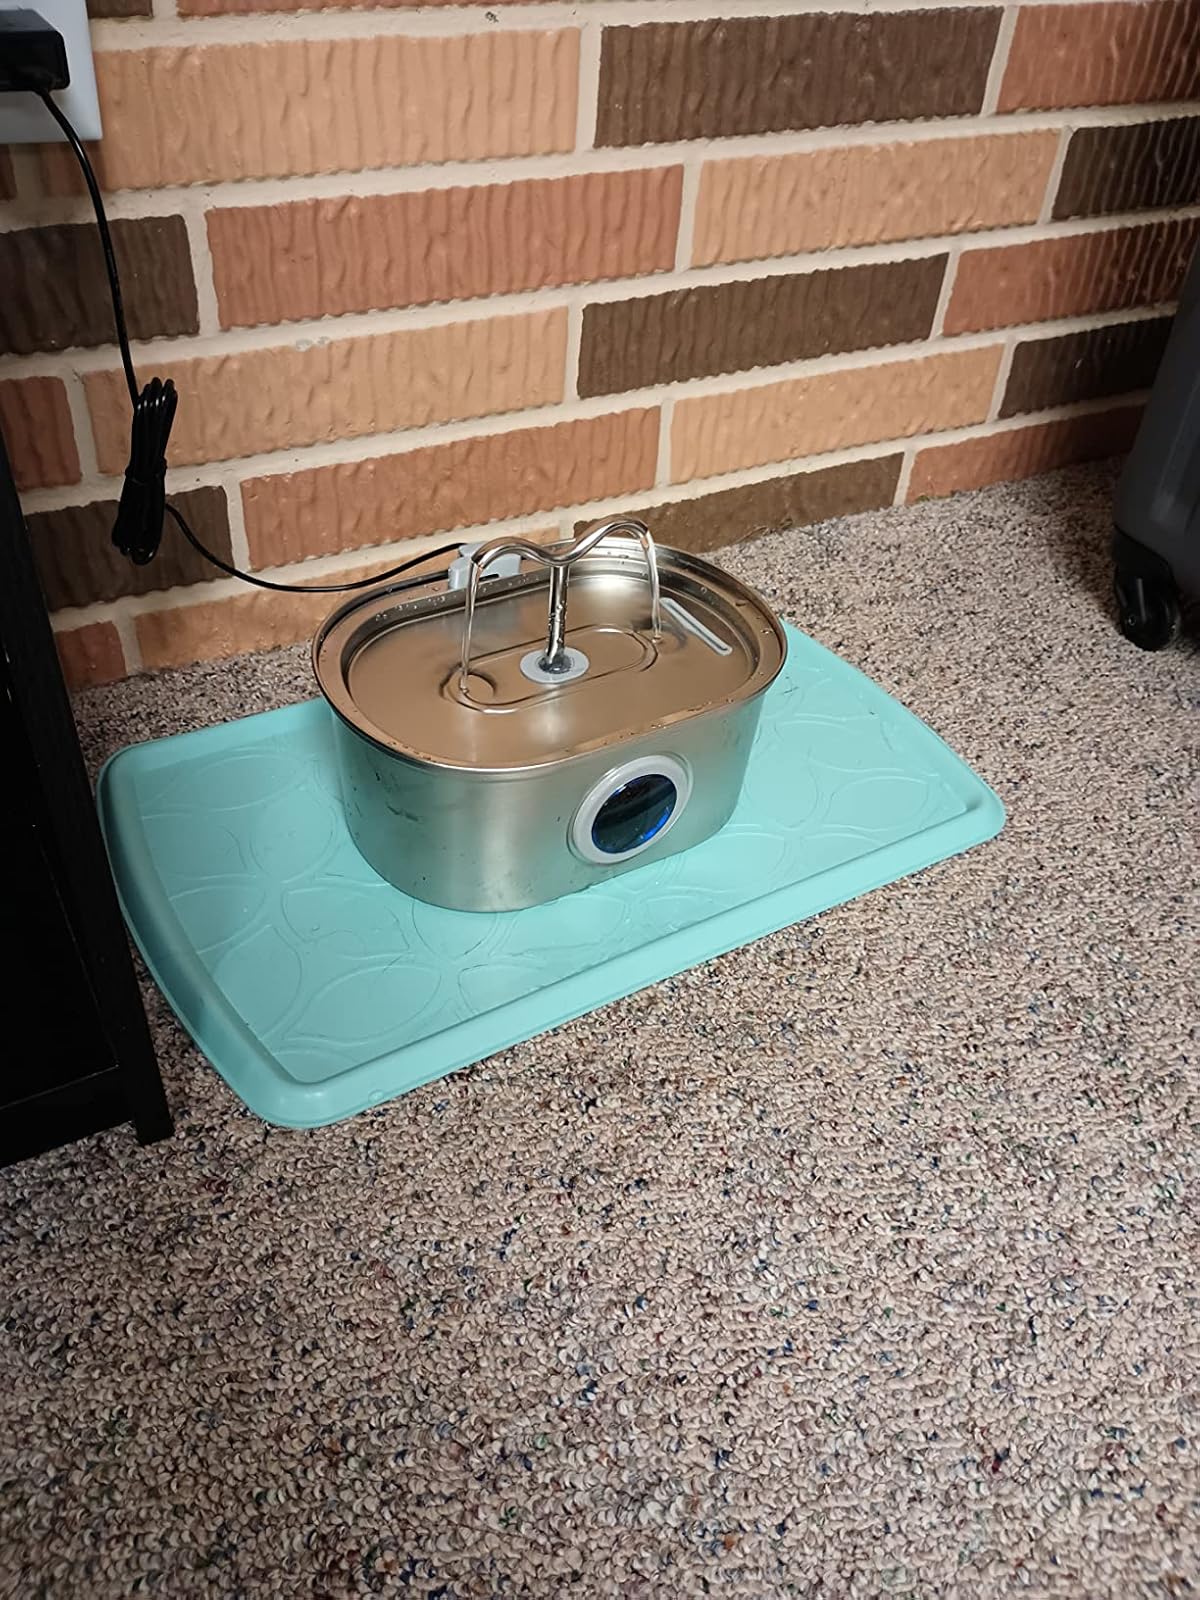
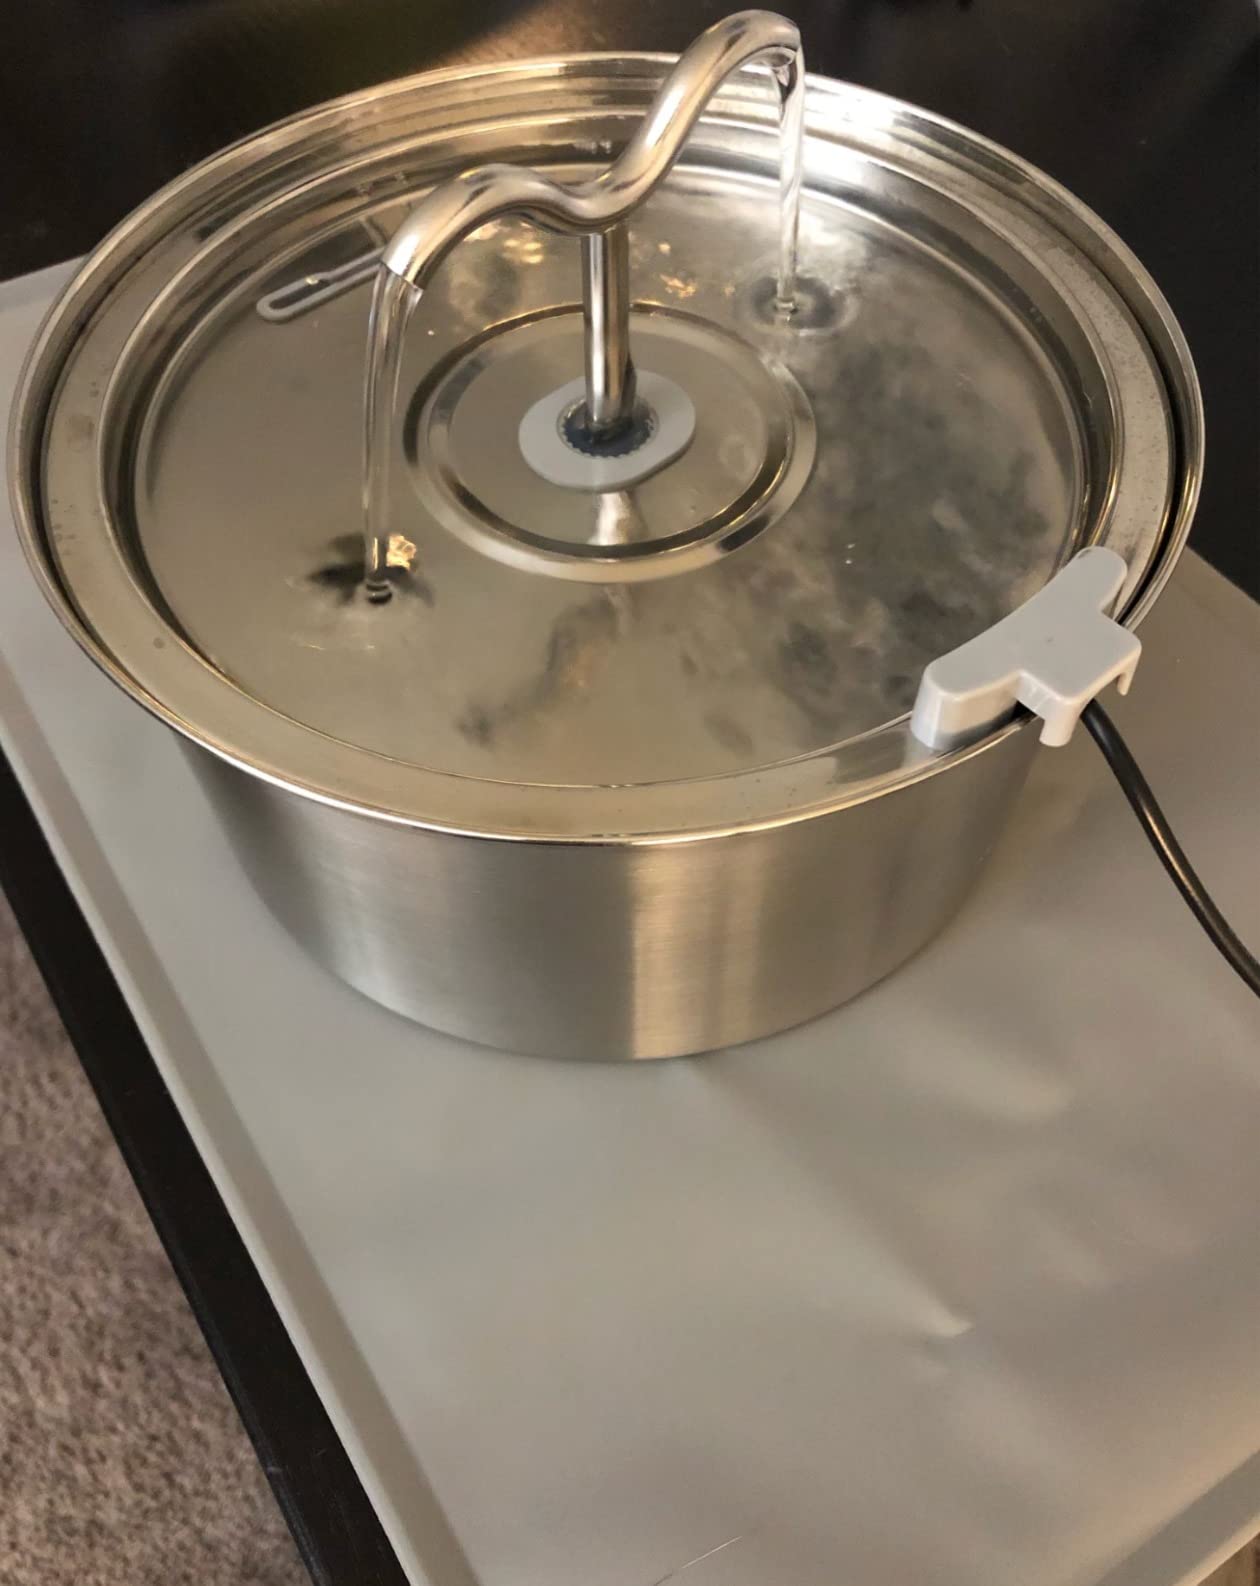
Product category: items_bowl
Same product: no